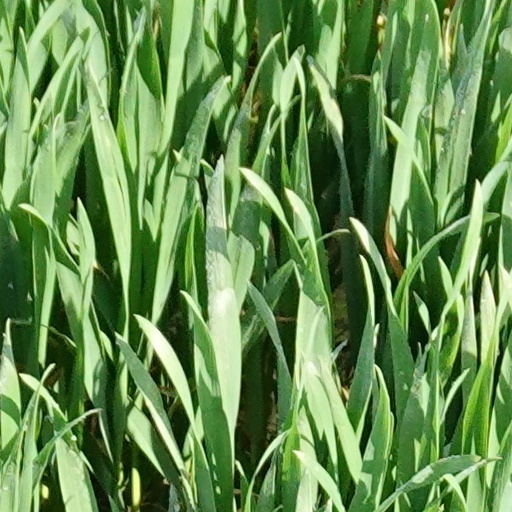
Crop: wheat